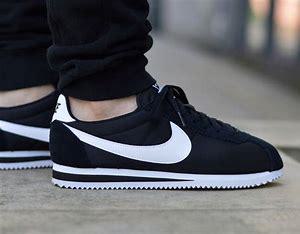
Brand: Nike
Model: Cortez